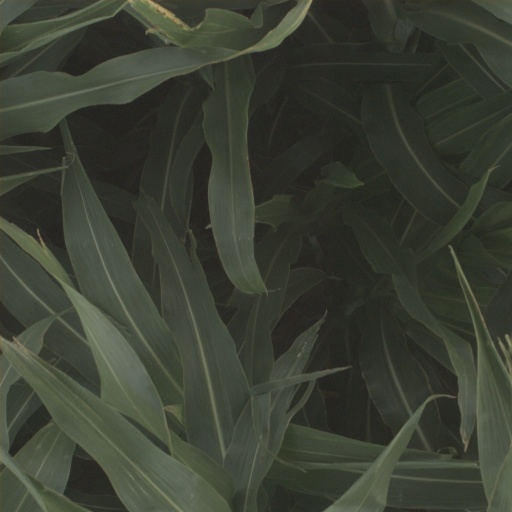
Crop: sorghum